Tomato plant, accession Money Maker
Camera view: bottom (45 deg); turntable rotation: 60 degrees
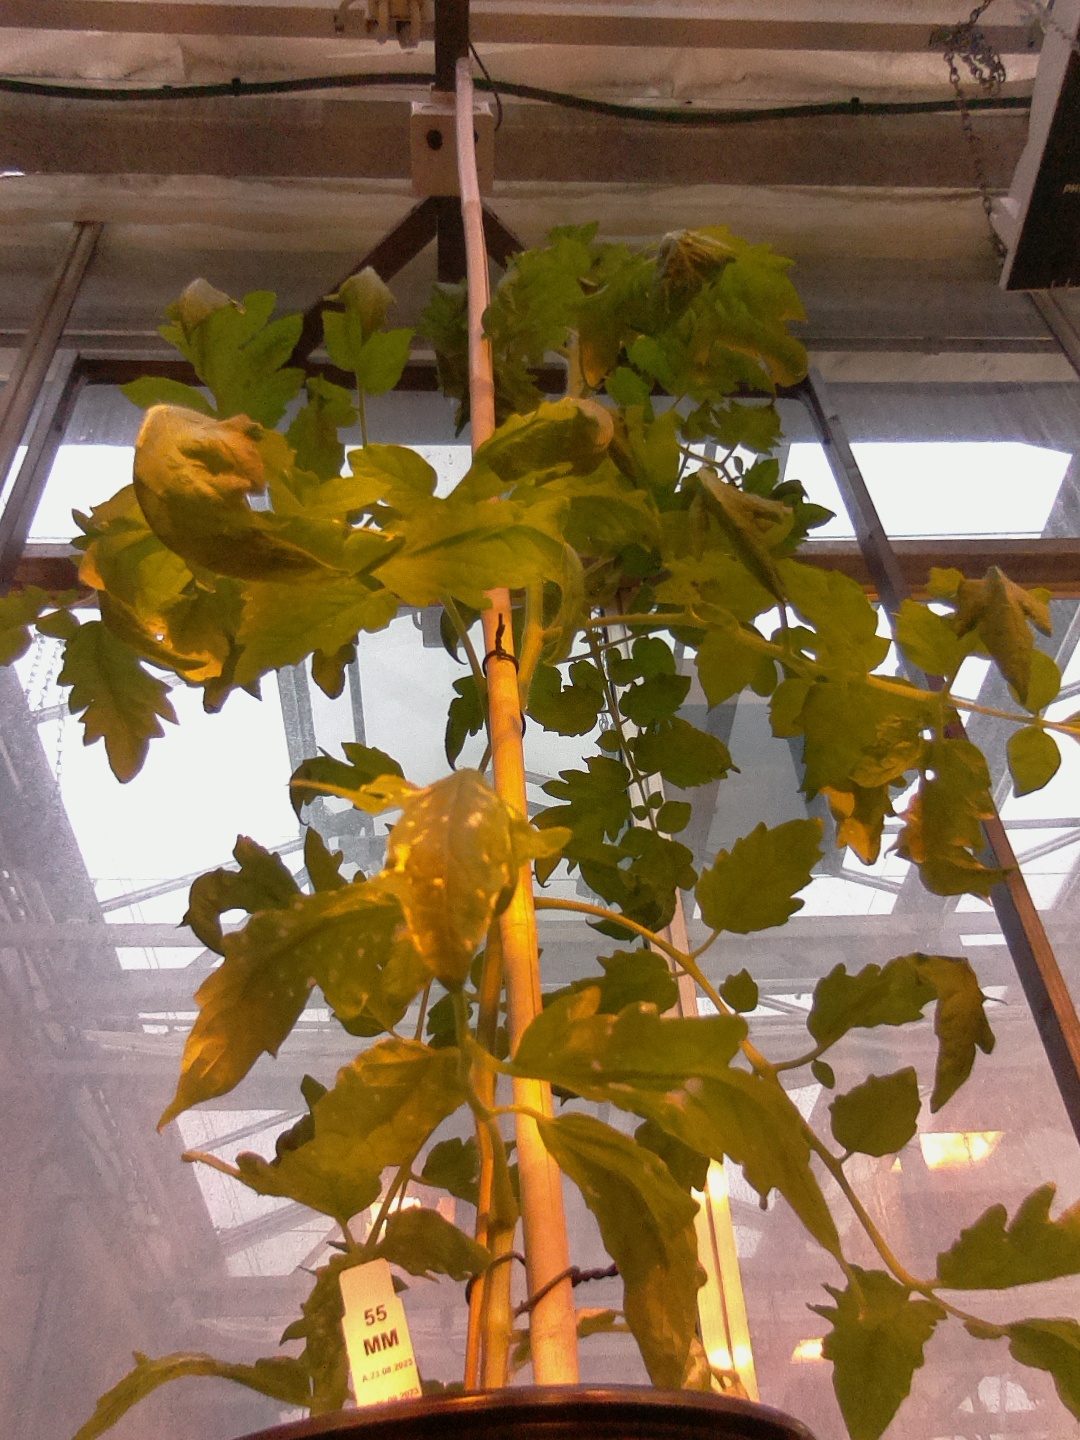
BBCH growth stage 60: First flowers open